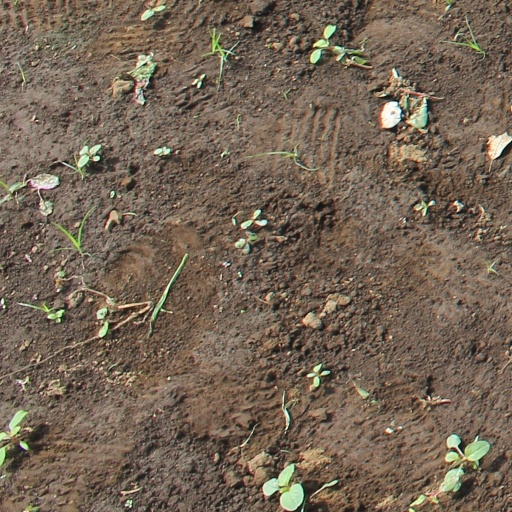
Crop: soybean